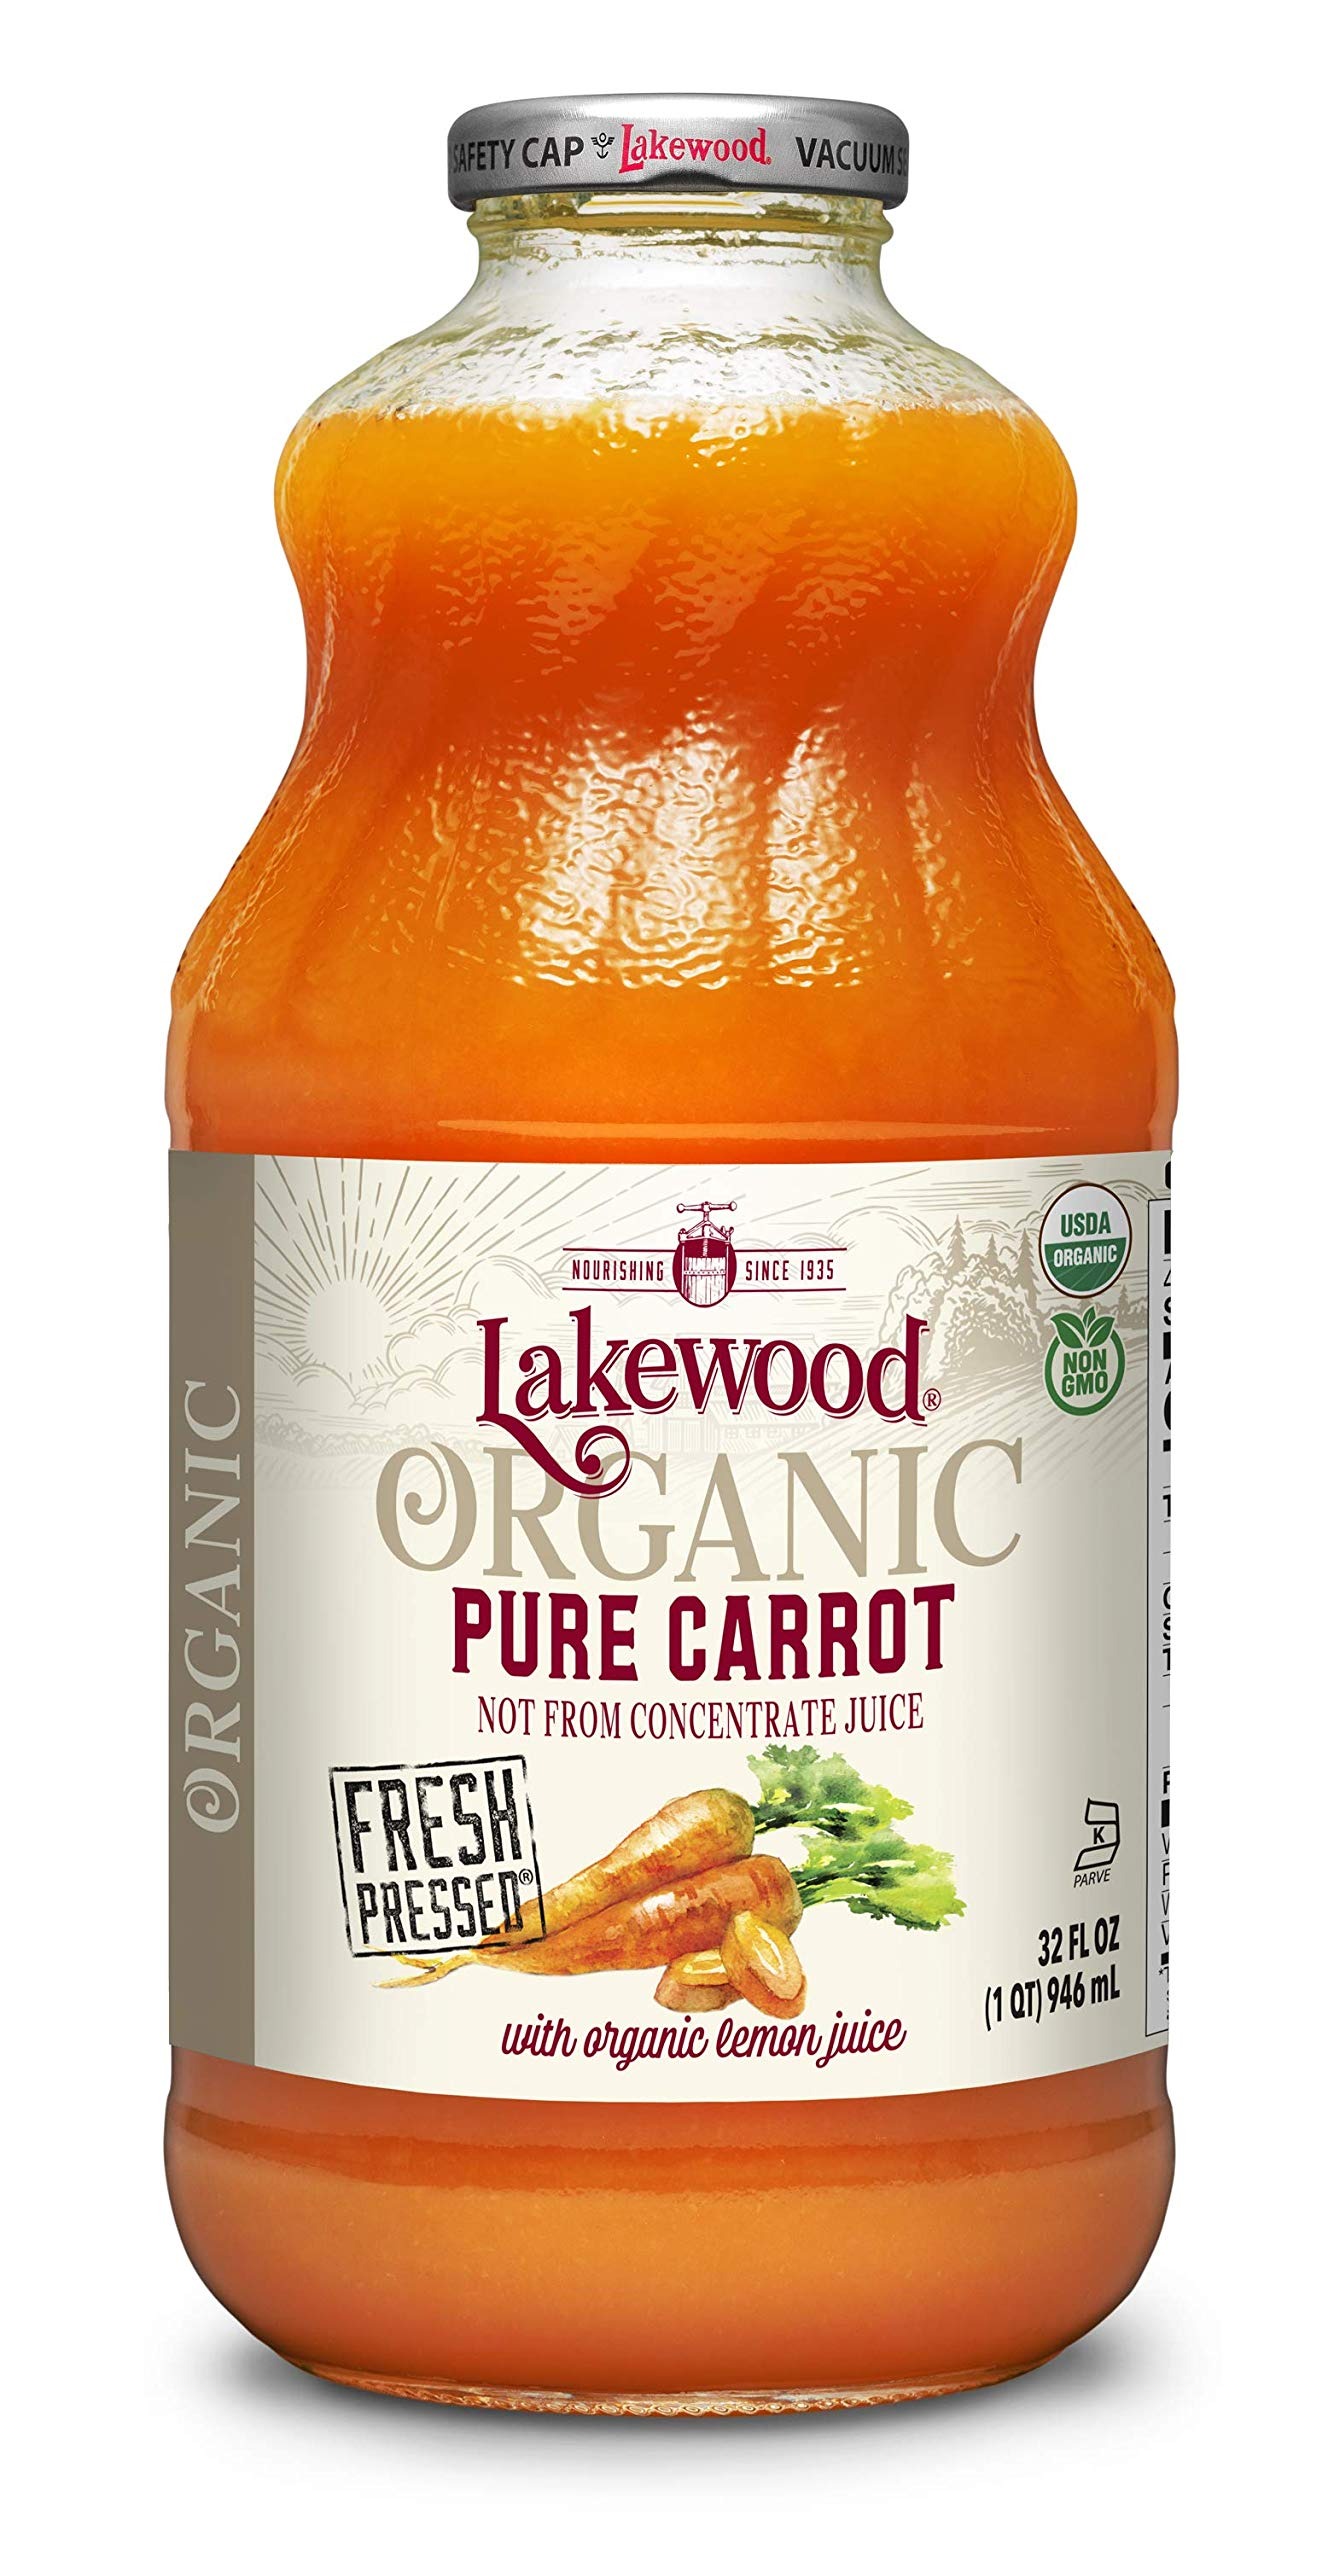
Item Name: Lakewood Organic PURE Carrot Juice, 32 Fl Oz (Pack of 6)
Bullet Point 1: Reduce Phytosensitivity and improve eye health
Bullet Point 2: Strengthen the immune system and promote healthy cell growth
Value: 192.0
Unit: Fl Oz

Price: 10.915